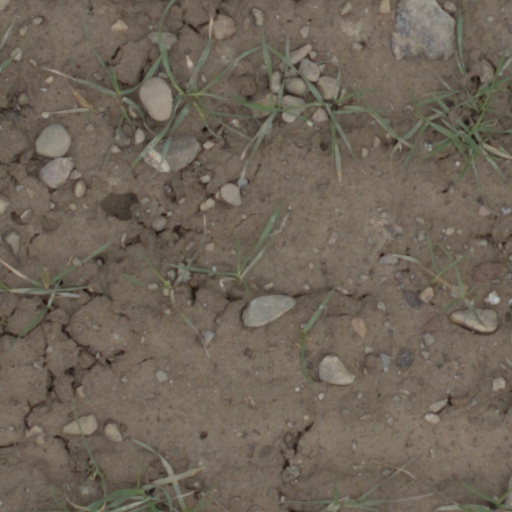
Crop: wheat